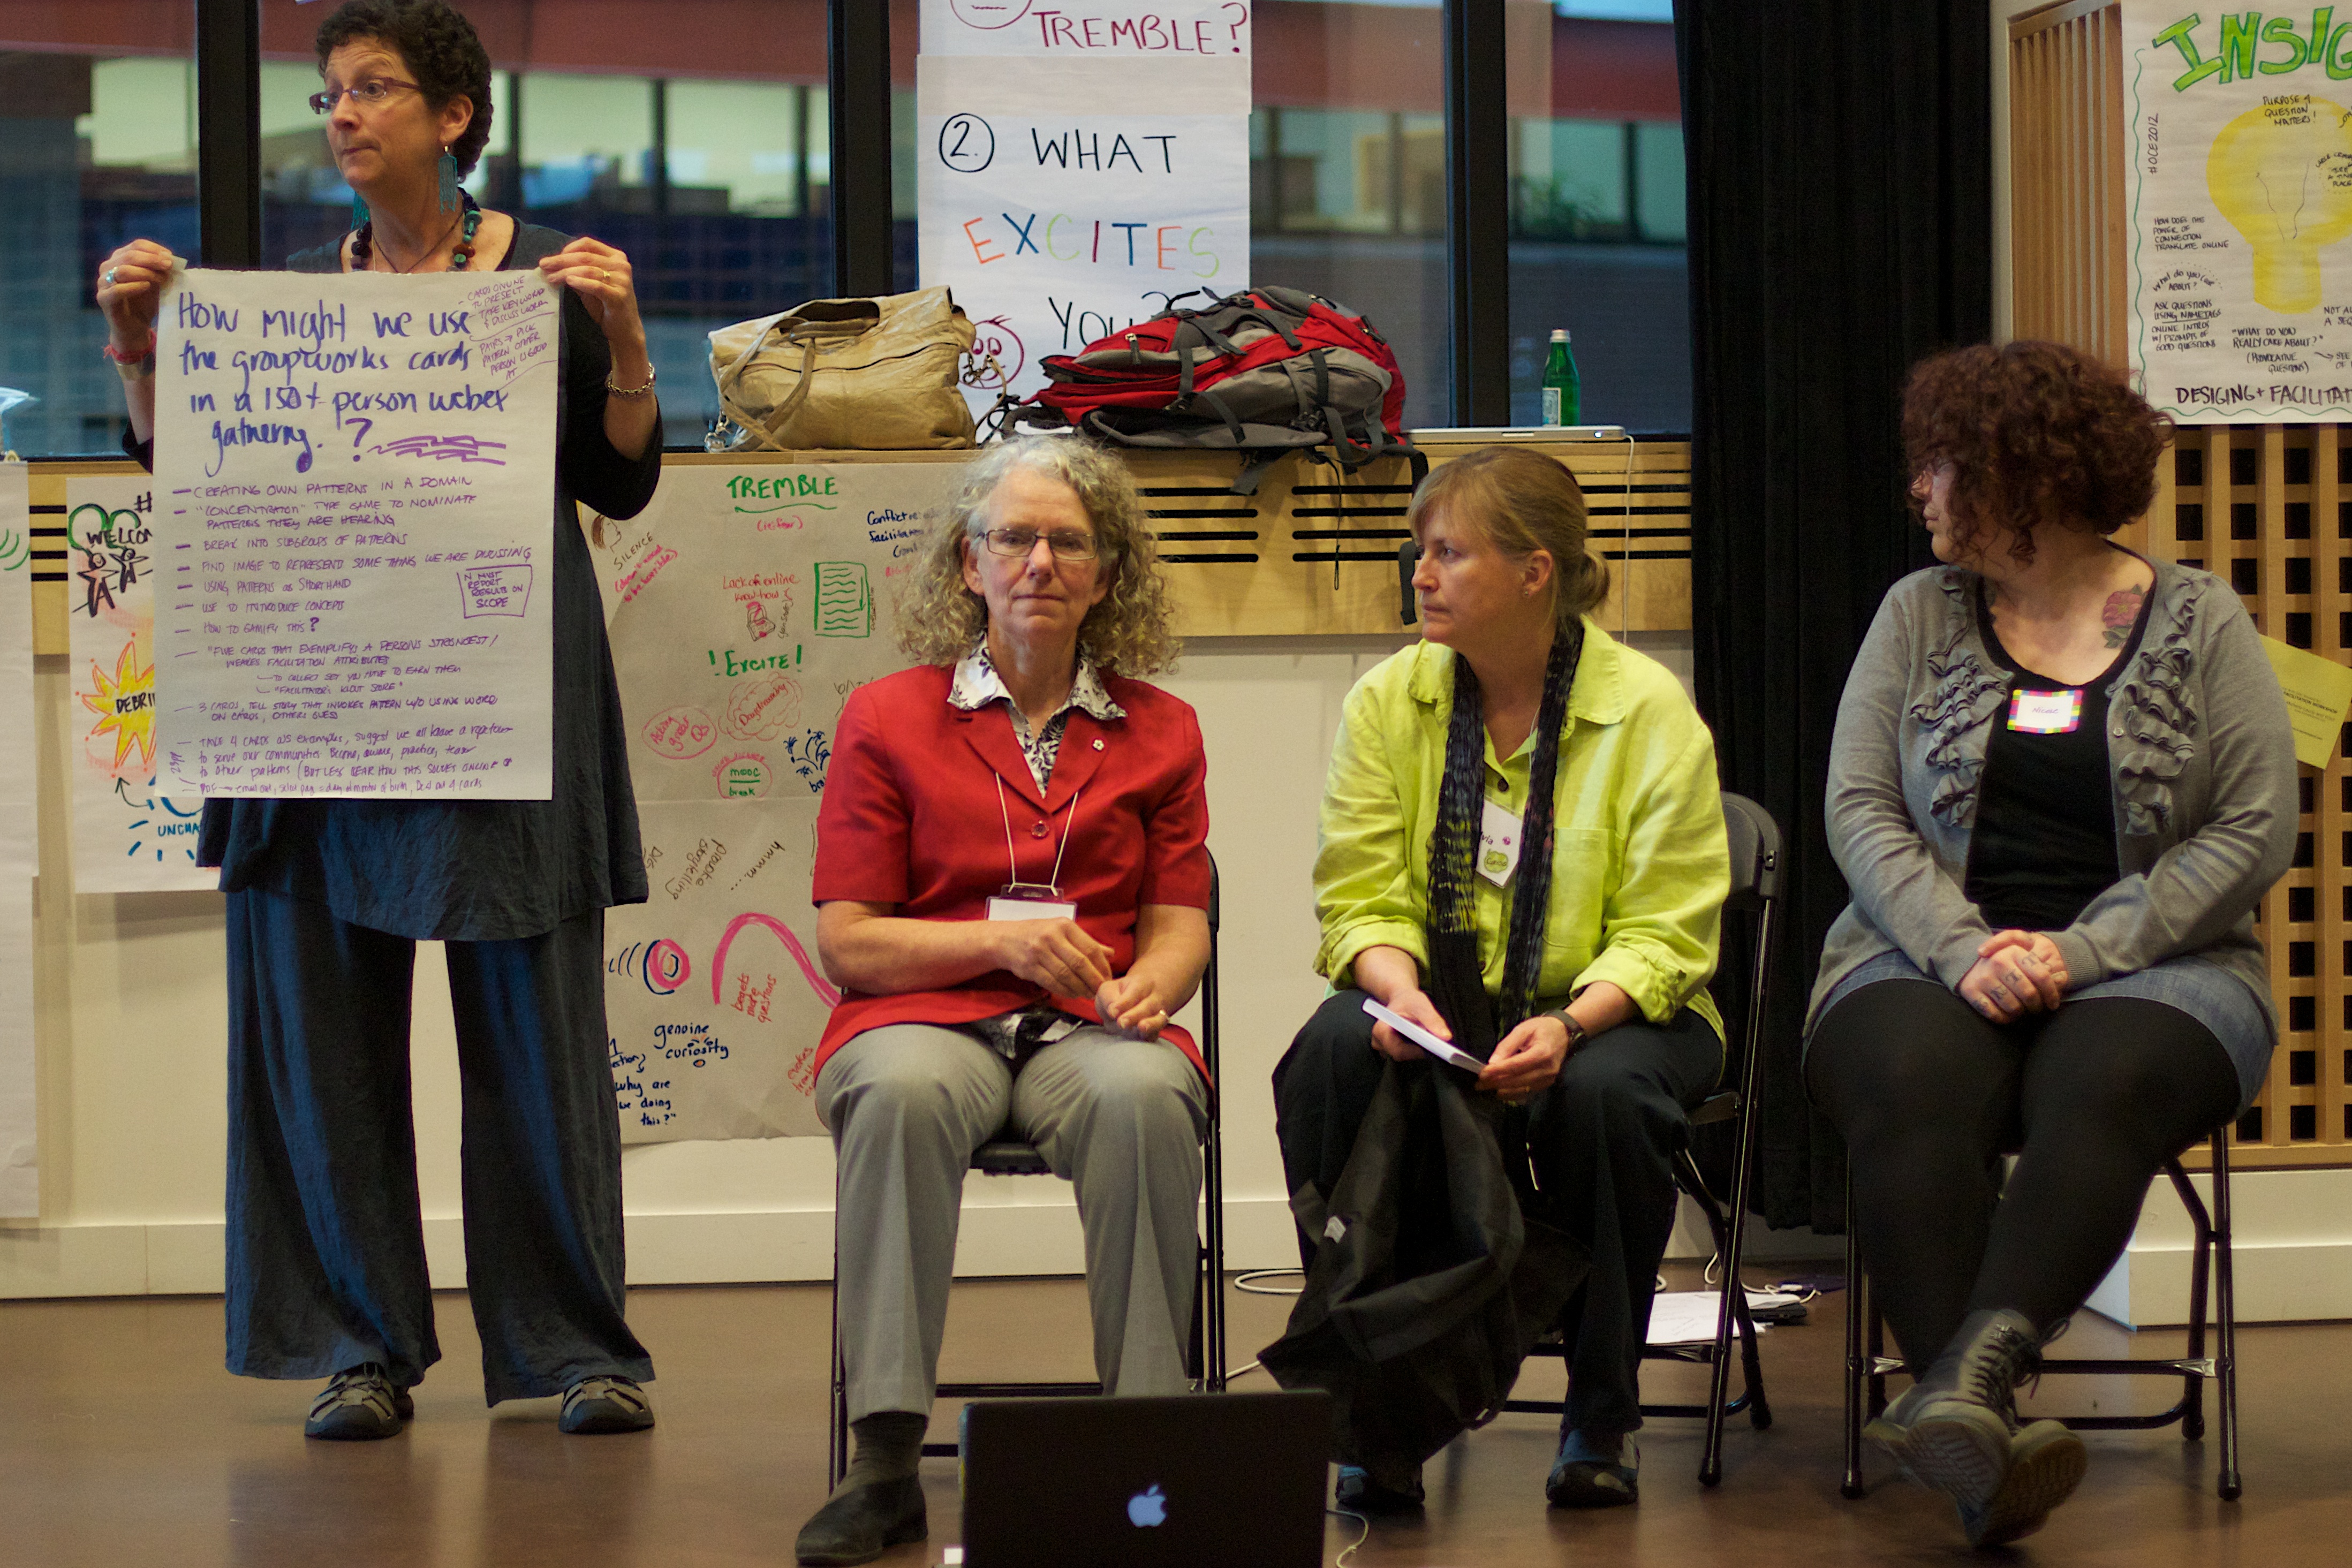
community, education, oce2012